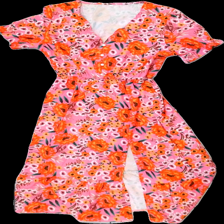
View: front
Type: Dress
Category: Ladies
Brand: Missing
Colors: Pink, Orange, Green
Material: 100% Polyester
Cut: Regular
Size: M
Price range: 50-100
Recommended usage: Reuse
Description: Floral dress with slit and buttons